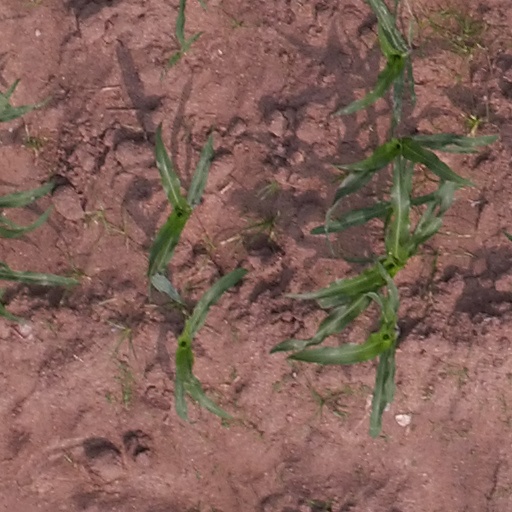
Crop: maize; corn